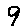
Label: 9